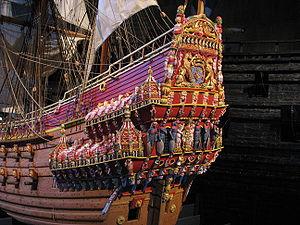
Le Vasa est un navire de guerre construit pour le roi Gustave II Adolphe de Suède, de la dynastie Vasa, entre 1626 et 1628. Le navire sombra après une navigation d'à peine un mille marin lors de son voyage inaugural, le 10 août 1628. Le Vasa tomba dans l'oubli après la récupération de ses canons, au cours du XVIIᵉ siècle. L'épave fut localisée à la fin des années 1950 dans la vase d'un chenal situé à la sortie du port de Stockholm. La coque, entière et largement intacte, fut renflouée le 24 avril 1961 et entreposée dans un bâtiment provisoire nommé Wasavarvet jusqu'en 1987, puis dans un nouveau bâtiment appelé musée Vasa à Stockholm. Le vaisseau est l'une des attractions les plus populaires de Suède et le deuxième musée du pays par sa fréquentation avec plus d'1,1 million de visiteurs en 2008, et plus de 25 millions de visiteurs depuis son renflouement.